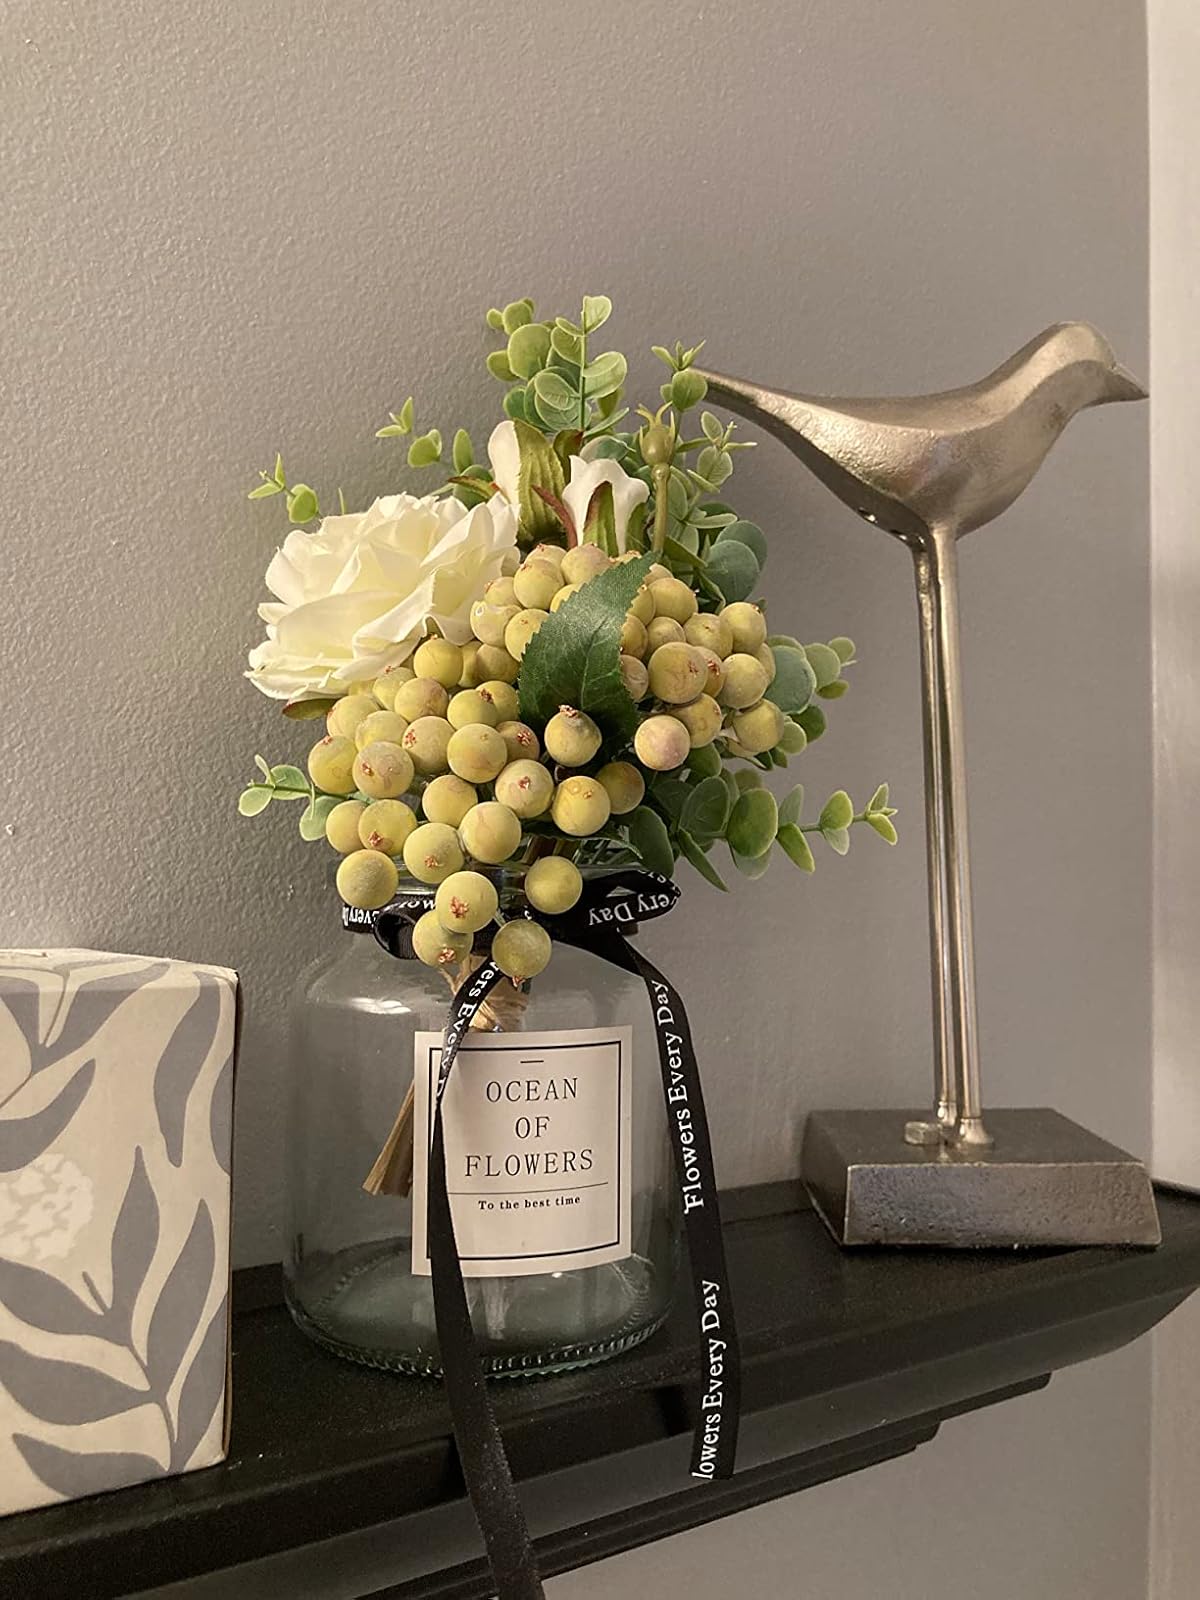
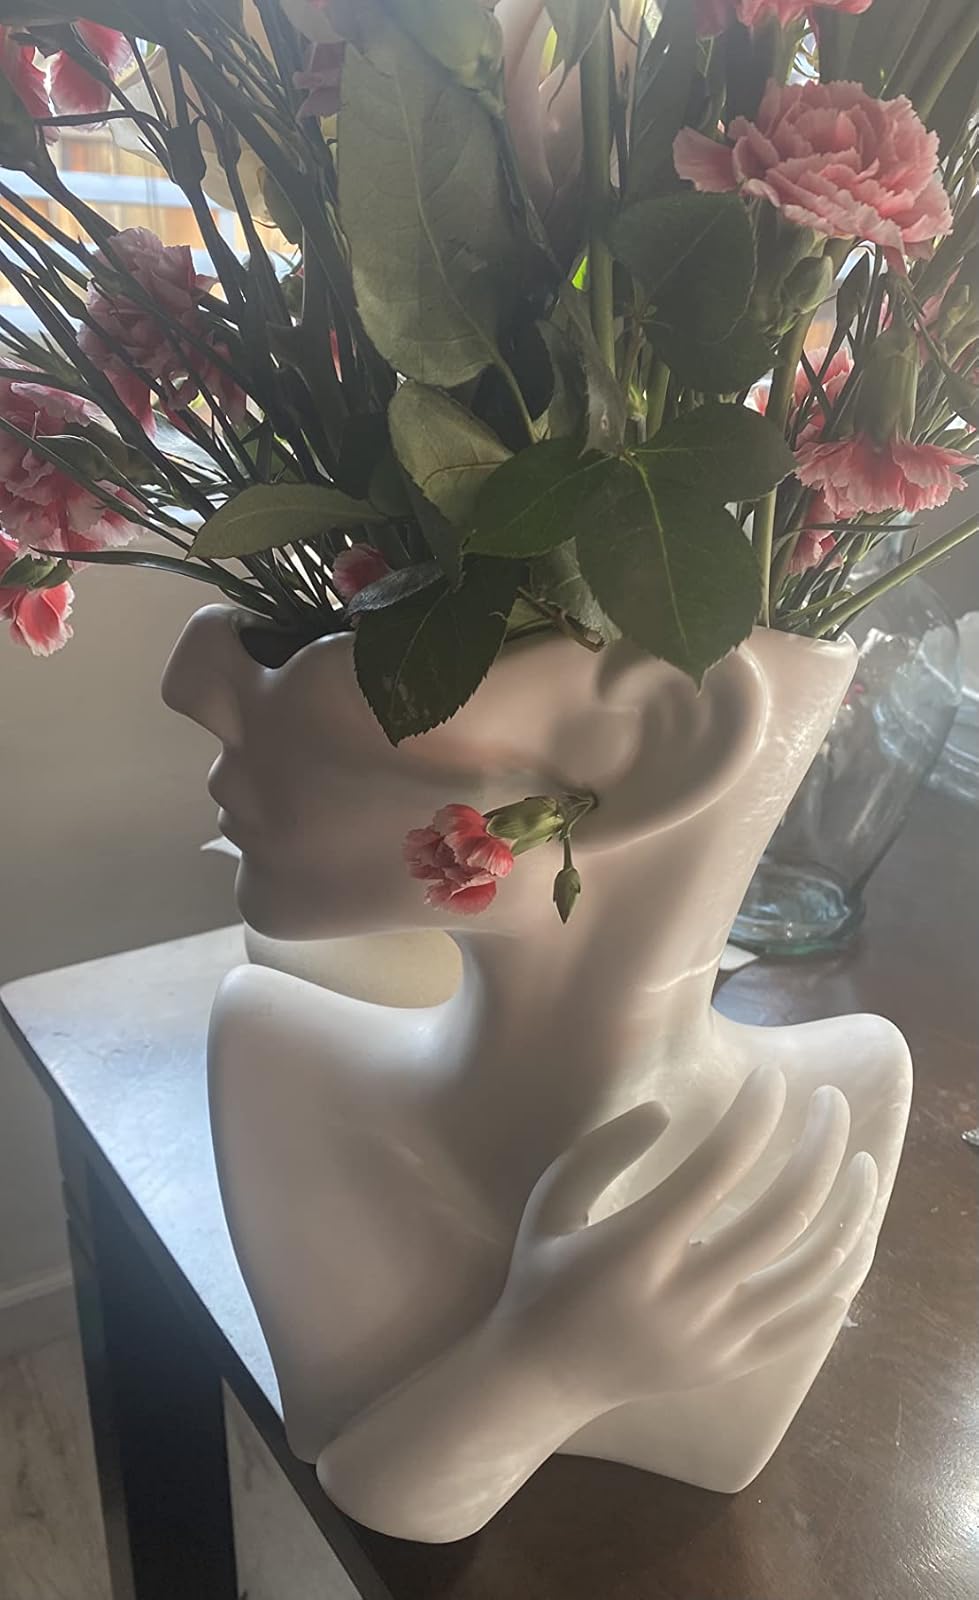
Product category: vase
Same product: no